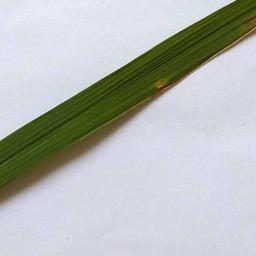
Label: Rice___Leaf_Blast